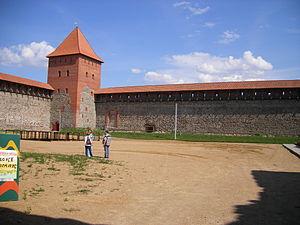
Lida est une ville de la voblast de Hrodna ou oblast de Grodno, en Biélorussie, et le centre administratif du raïon de Lida. Sa population s'élevait à 101 165 habitants en 2017.